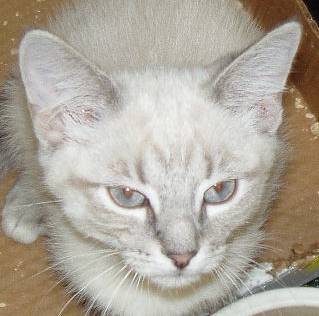
Label: cat